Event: Nepal Earthquake
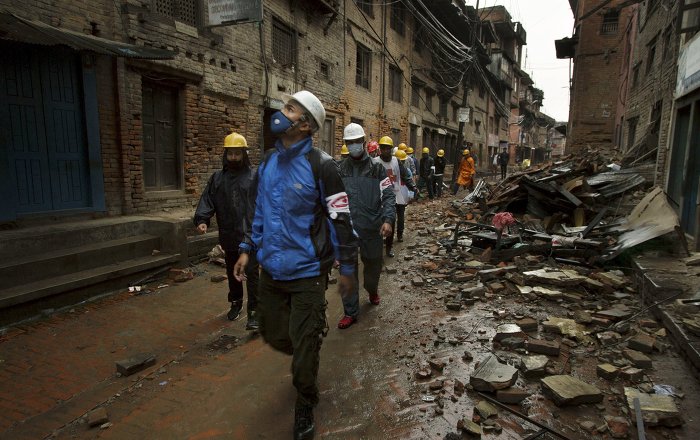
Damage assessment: damage